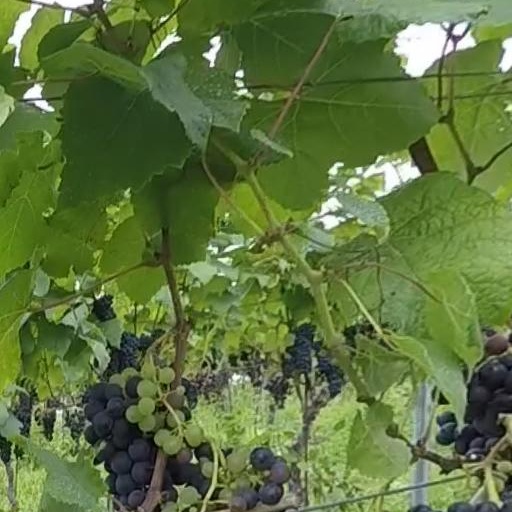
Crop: grape